Cassie Turner

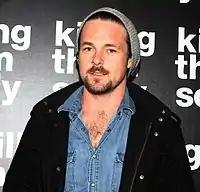
Trent Baines ("pictured") plays Cassie's violent love interest, Macca.

In one storyline Cassie begins a relationship with Macca MacKenzie (Trent Baines), which turns violent when Macca starts to hit her. Cassie initially leaves Macca, but decides she loves him and dates him in secret. Those closest to Cassie are ashamed of her when they discover the truth. "Female First" opined that Cassie "cried her heart out" and "wished the whole world would just swallow her up" because of her dilemma. The publication also felt that there was nothing Ric Dalby (Mark Furze) could do to help Cassie, because she herself would not admit the truth.